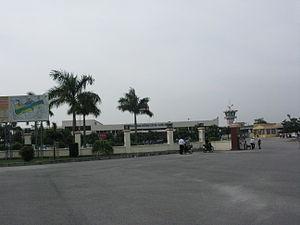
L'aéroport de Cat Bi est un aéroport dans la ville de Hải Phòng située au nord du Viêt Nam. Cet aéroport comprend une piste de 2 400 m x 50 m.